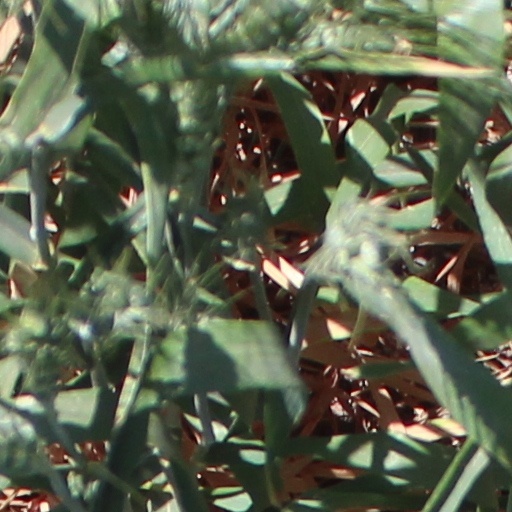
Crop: wheat